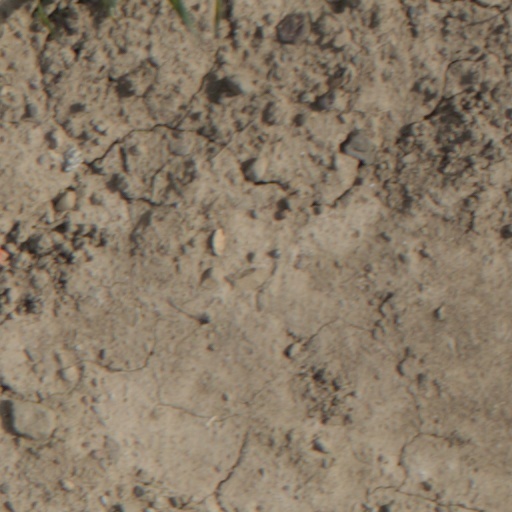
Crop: wheat